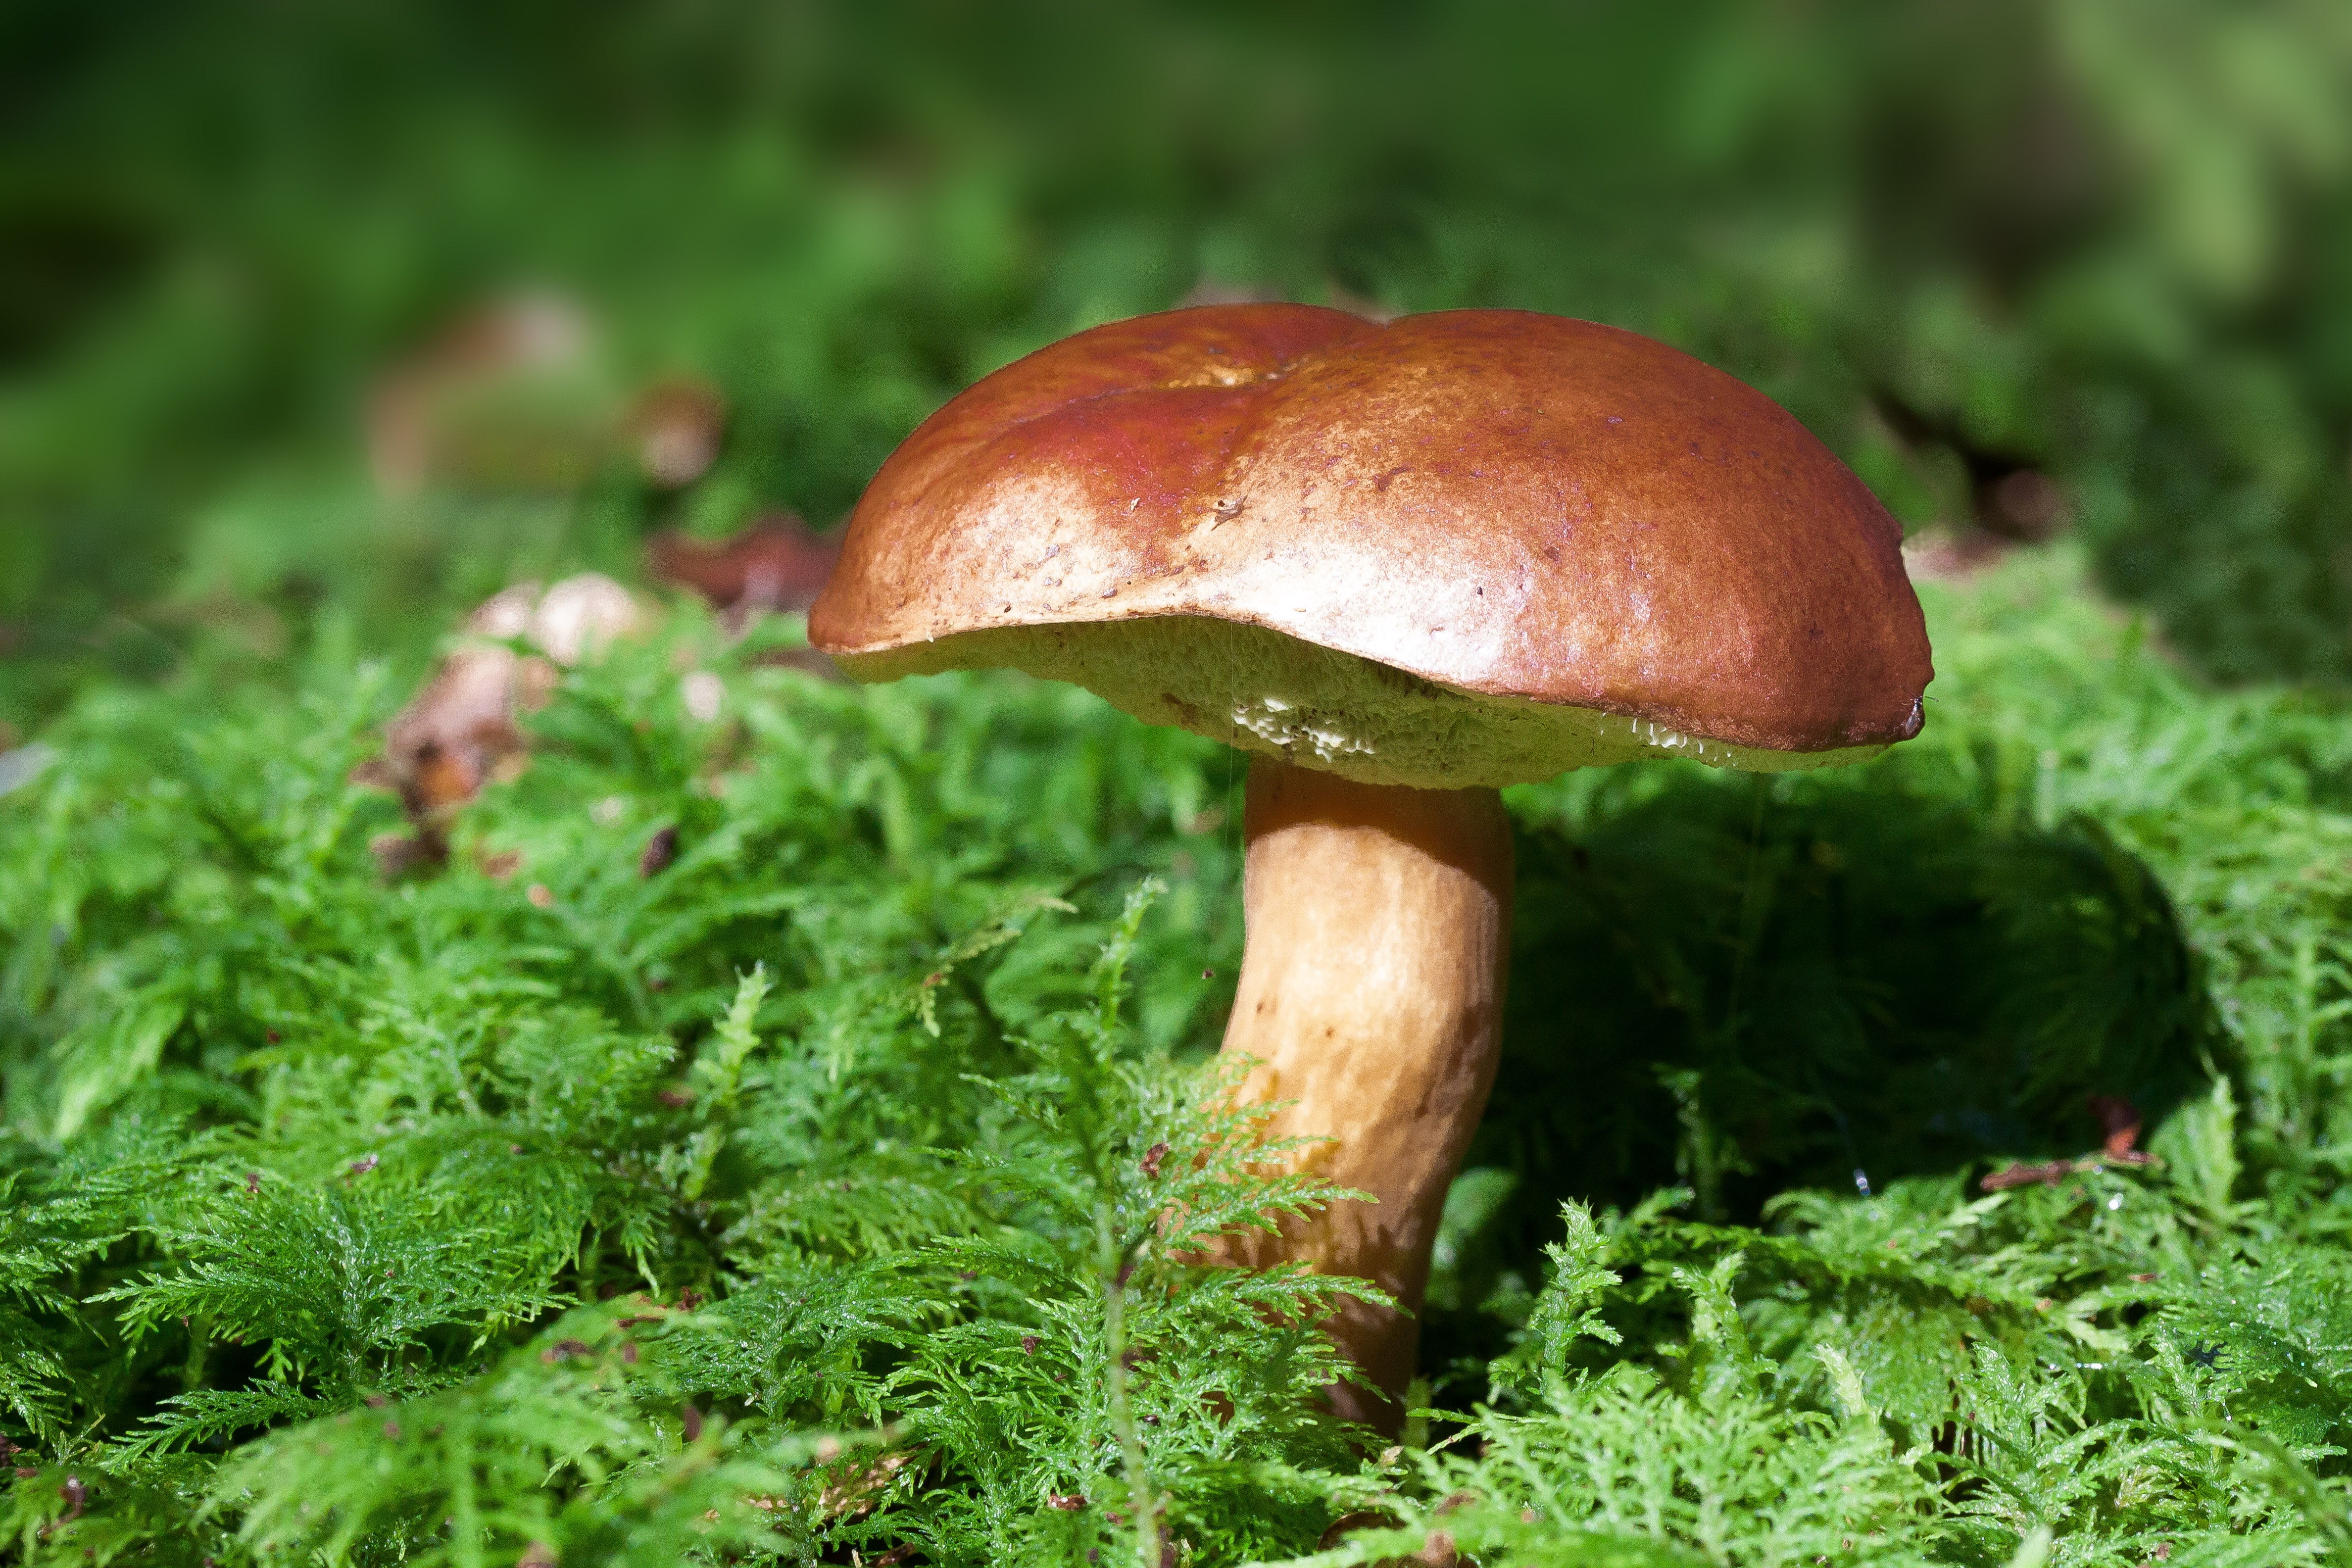
nature, forest, gathering, sun, moss, green, macro, autumn, brown, mushroom, fauna, fungus, woodland, agaric, bolete, popular, agaricus, macro photography, matsutake, coniferous forest, rac, edible mushroom, medicinal mushroom, agaricomycetes, agaricaceae, penny bun, boletus badius, blue mushroom, called brown cap, chestnut brown hat, dick placidus relative